William Lyon Mackenzie King

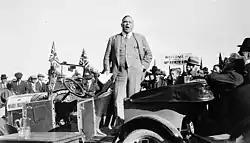
King making a speech during his 1926 election campaign

King ran the 1926 Liberal election campaign largely on the issue of the right of Canadians to govern themselves and against the interference of the Crown. The Liberal Party was returned to power with a minority government, which bolstered King's position on the issue and the position of the Prime Minister generally. King later pushed for greater Canadian autonomy at the 1926 Imperial Conference which elicited the Balfour Declaration stating that upon the granting of dominion status, Canada, Australia, New Zealand, Newfoundland, South Africa, and the Irish Free State, while still autonomous communities within the British Empire, ceased to be subordinate to the United Kingdom. Thus, the governor general ceased to represent the British government and was solely the personal representative of the sovereign while becoming a representative of The Crown. This ultimately was formalized in the Statute of Westminster 1931. On September 14, King and his party won the election with a plurality of seats in the Commons: 116 seats to the Conservatives' 91 in a 245-member House.